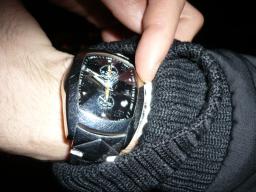
Label: Background_without_leaves